Tim Stevens

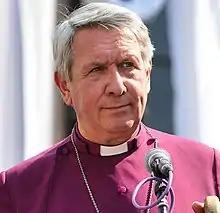
Stevens in 2011

Timothy John Stevens, (born 31 December 1946) is a retired British Anglican bishop. He was Bishop of Dunwich from 1995 to 1999 and was Bishop of Leicester from 1999 to 2015. From 2003 to 2015, he was a member of the House of Lords as a Lord Spiritual and served as Convenor of the Lords Spiritual from 2009 to 2015.